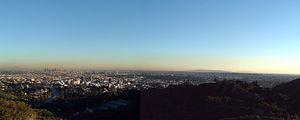
Le bassin de Los Angeles est une plaine côtière sédimentaire située au sein des chaînes montagneuses de la côte pacifique, en Californie du Sud, aux États-Unis. Entièrement urbanisé, il comprend la partie centrale de la ville de Los Angeles, ainsi que les banlieues sud et sud-est de cette ville.
Los Angeles est la deuxième ville des États-Unis en nombre d'habitants après New York. Située dans le Sud de l'État de Californie, sur la côte du Pacifique, la ville est le siège du comté de Los Angeles.
Le Grand Los Angeles désigne la vaste agglomération californienne comprenant Los Angeles et ses banlieues. Elle s’étend sur cinq comtés du sud de l’État, à savoir : Los Angeles, Orange, San Bernardino, Riverside et Ventura. Les habitants la désignent sous les noms de Southern California, SoCal ou The Southland ; les habitants du comté de Los Angeles et les étrangers l’appellent en général L.A., désignation abusive dans la mesure où la zone comprend plus de cent municipalités distinctes, des centaines de quartiers et plus d’habitants que tout autre État des États-Unis à l’exception du Texas, de l’État de New York et de la Floride. Il faut noter également que l’expression Californie du Sud s’emploie aussi pour désigner une région plus vaste, et que les noms utilisés diffèrent selon les localités.